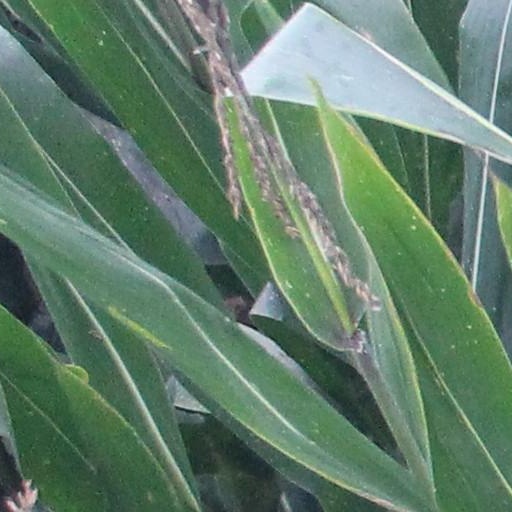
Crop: maize; corn